John Wilson Croker

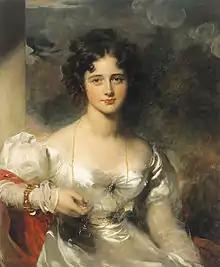
Rosamond Hester Elizabeth Pennell, Croker's adopted daughter, 1826 portrait by Thomas Lawrence.

The notorious case of the Duke of York in connexion with his abuse of military patronage furnished Croker with an opportunity for distinguishing himself. The speech which he delivered on 14 March 1809, in answer to the charges of Colonel Wardle, was regarded as able; and Croker was appointed to the office of first secretary to the Admiralty, which he held without interruption under various administrations for more than twenty years. Among the first acts of his official career was the exposure of George Villiers, a fellow official who had misappropriated public funds to the extent of £280,000; Villiers was well regarded at court, and action was taken against him only after Croker threatened resignation. It was soon noted by a First Lord that although Croker described himself as the servant of the Board, in reality, the reverse was true. The second secretary to the Admiralty John Barrow became a close personal friend, and Barrow's eldest son Sir George Barrow, 2nd Baronet married Croker's adopted daughter Nony.